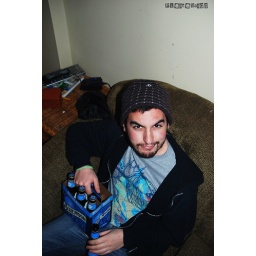
all the girls standing in the line for the bathroom 190